The Spotted Pig

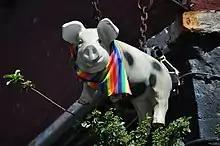
Restaurant sign

The Spotted Pig was a gastropub at 314 West 11th Street (at Greenwich Street) in the West Village in Manhattan in New York City. It was owned by Ken Friedman. Mario Batali was a primary investor. The chef was April Bloomfield, a British expatriate celebrity chef who was hired after flying to New York and interviewing with Mario Batali and Friedman. The restaurant held a single Michelin Star from about 2006 to 2016. The restaurant closed on January 26, 2020.